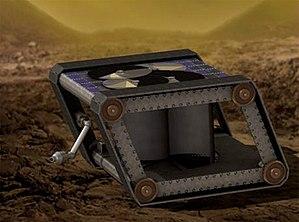
Automaton Rover for Extreme Environments est un projet du NASA Innovative Advanced Concepts de la NASA visant à concevoir un rover pouvant fonctionner dans l'environnement de Vénus, contrôlé par un ordinateur mécanique alimenté par une éolienne. L'atmosphère de Vénus est environ 90 fois plus dense que la Terre et la température de surface est d'au moins 462 °C, conditions qui empêcheraient un ordinateur électronique standard de fonctionner pendant une période de temps significative. Alors que AREE est conçu pour fonctionner sur Vénus, la conception du rover pourrait être adaptée pour une utilisation sur Mercure, qui a une température de surface relativement élevée, sur les lunes galiléennes Europe ou Io, où le rayonnement élevé rend difficile l'utilisation de l'électronique traditionnelle, ou sur les coulées de lave ou les zones hautement radioactives sur Terre.